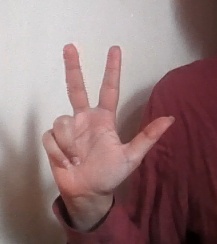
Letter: al